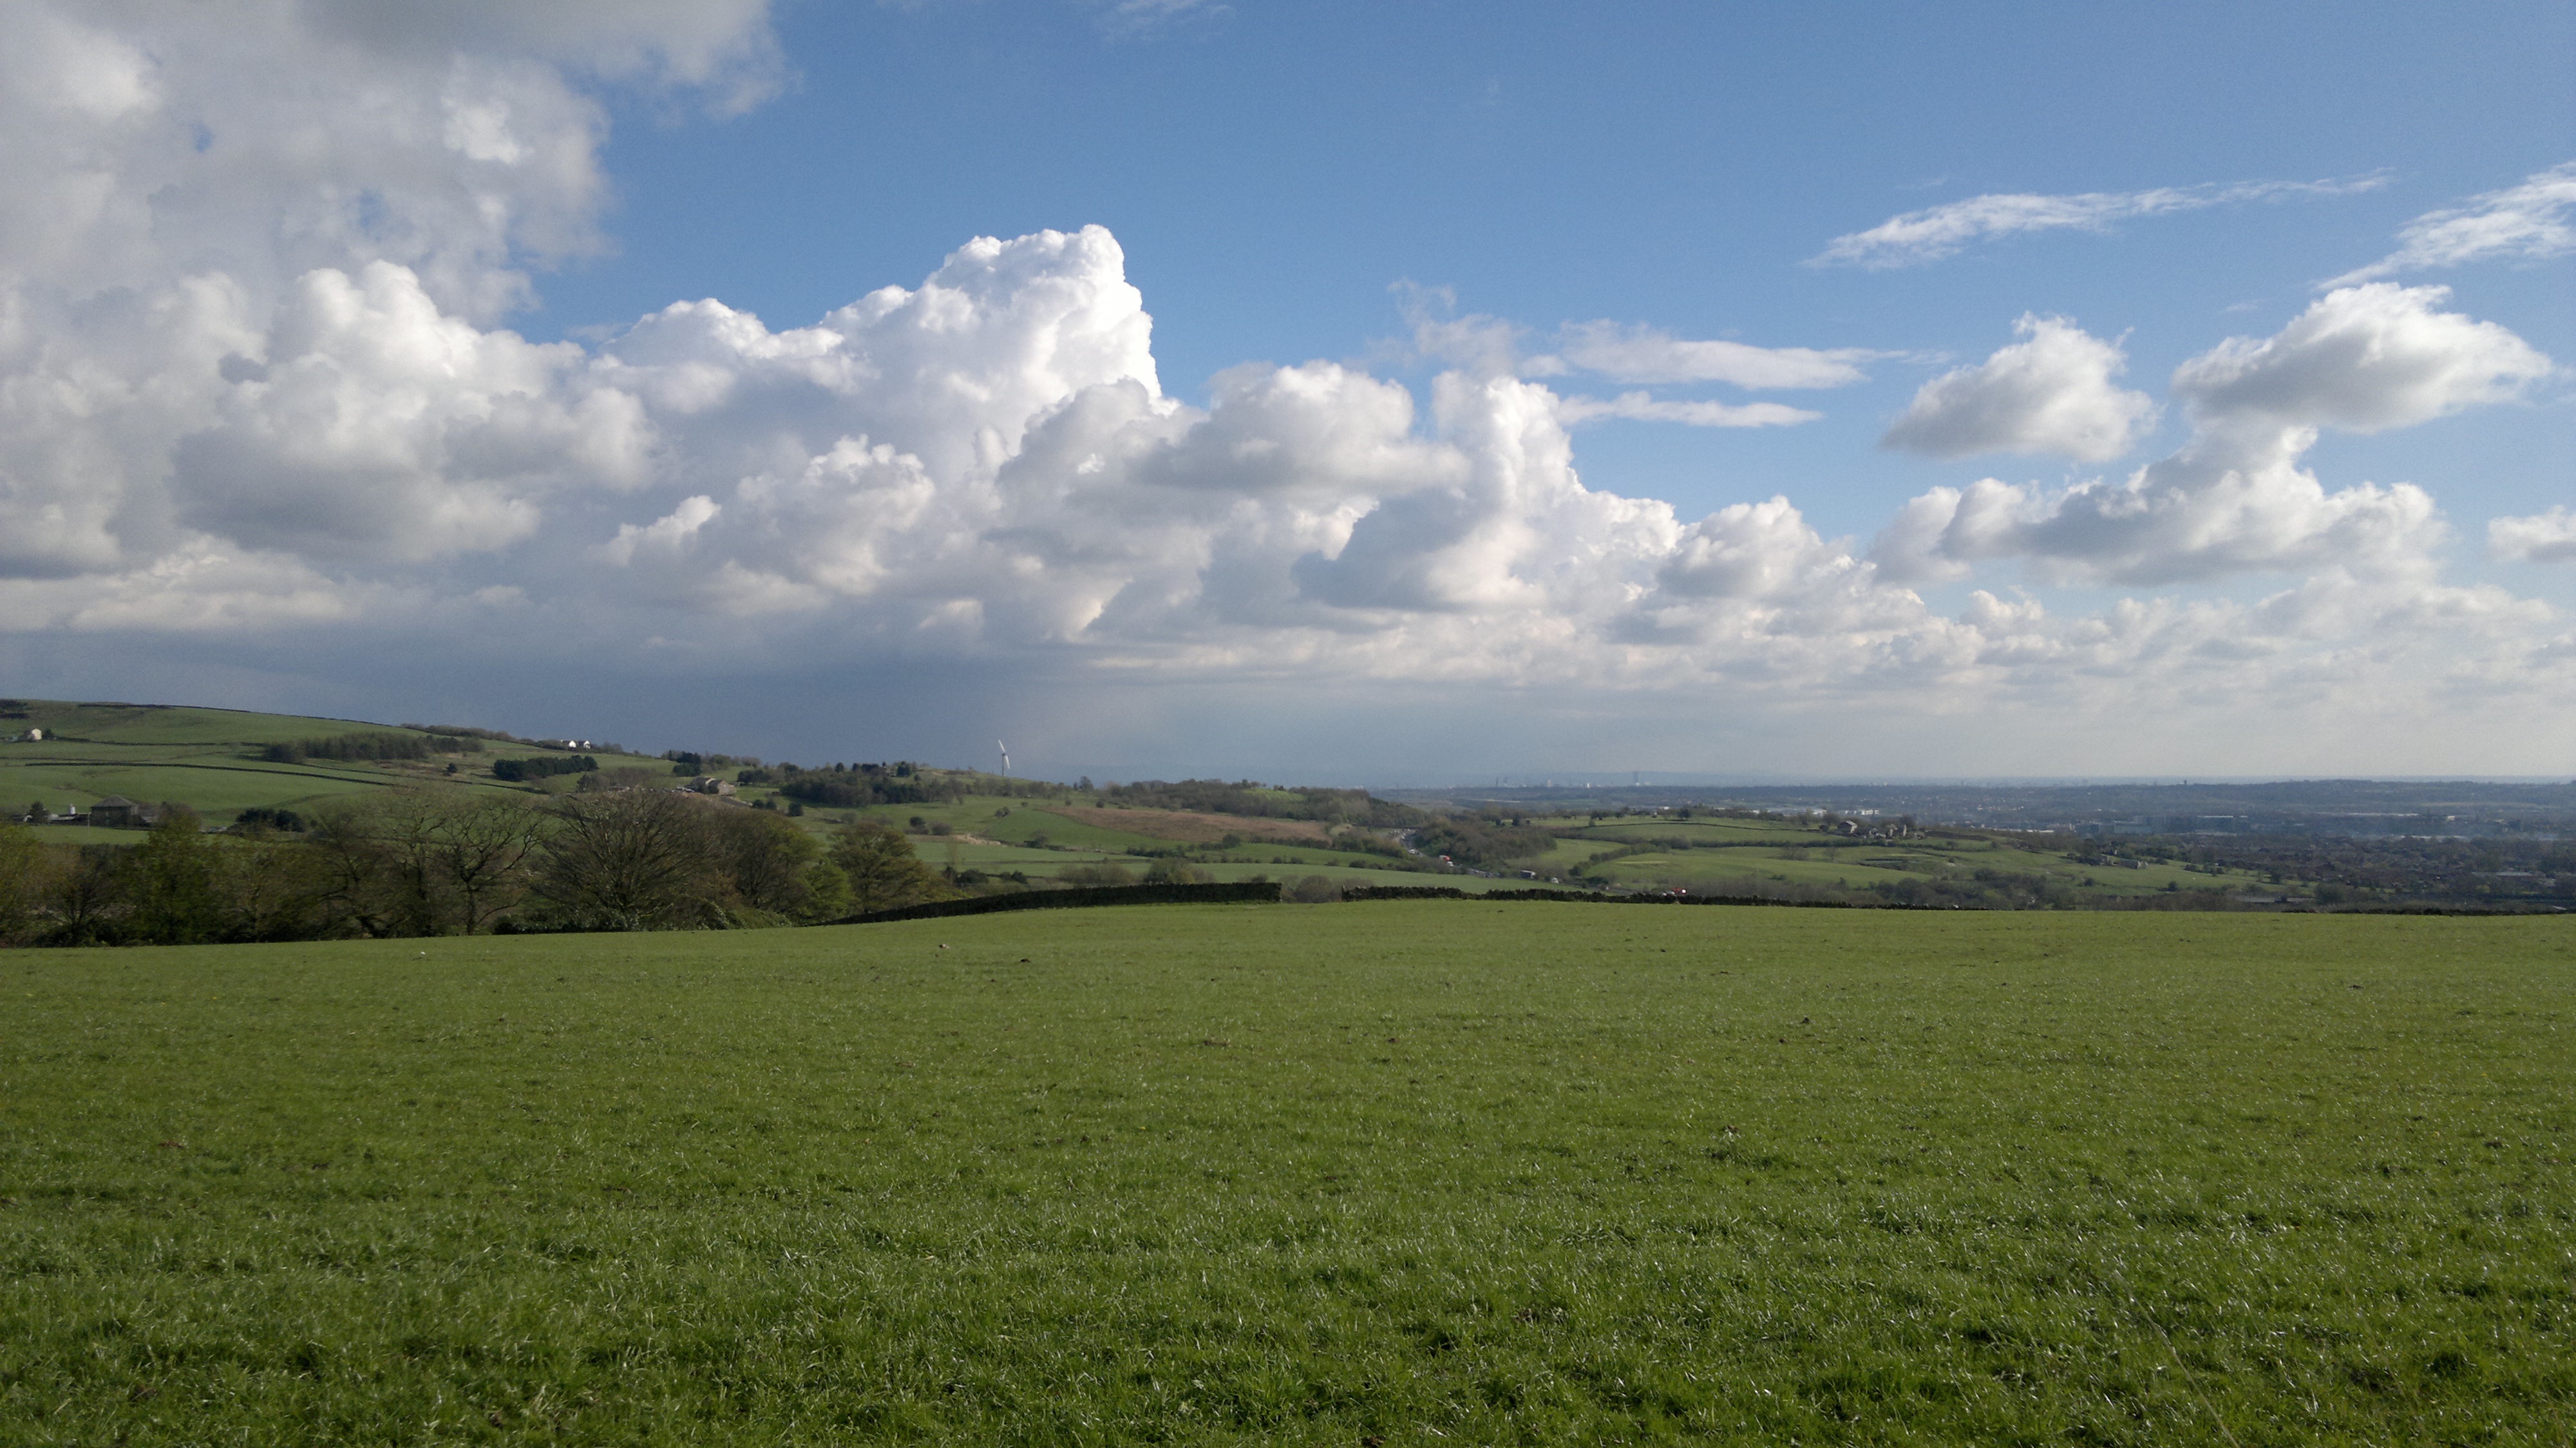
landscape, nature, grass, horizon, marsh, cloud, sky, field, meadow, prairie, sunlight, hill, pasture, agriculture, plain, grassland, wetland, plateau, habitat, ecosystem, steppe, rural area, paddy field, natural environment, geographical feature, grass family